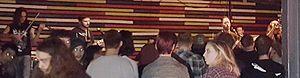
Ma photo de Thank You Scientist à